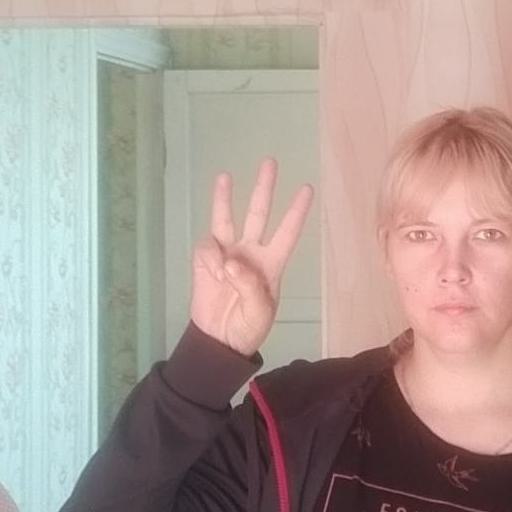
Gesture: three